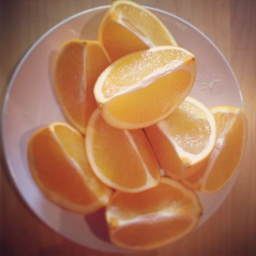
A white plate with sliced oranges on a table.
A white bowl full of cut orange slices
A pile of oranges is set on a plate.
a small plate filled with slices of fruit.
A plate of oranges sliced on top of a table